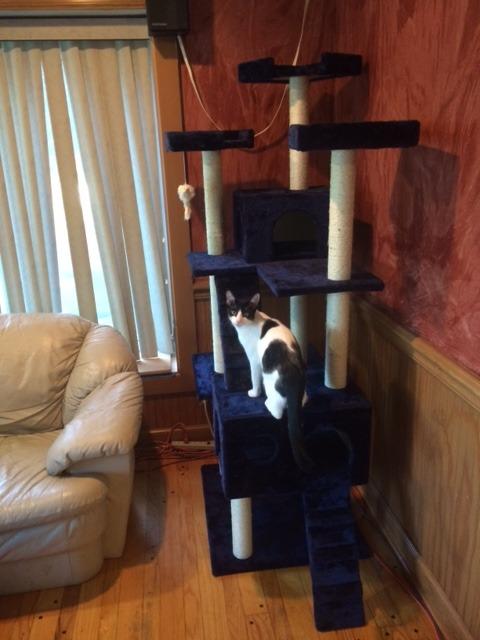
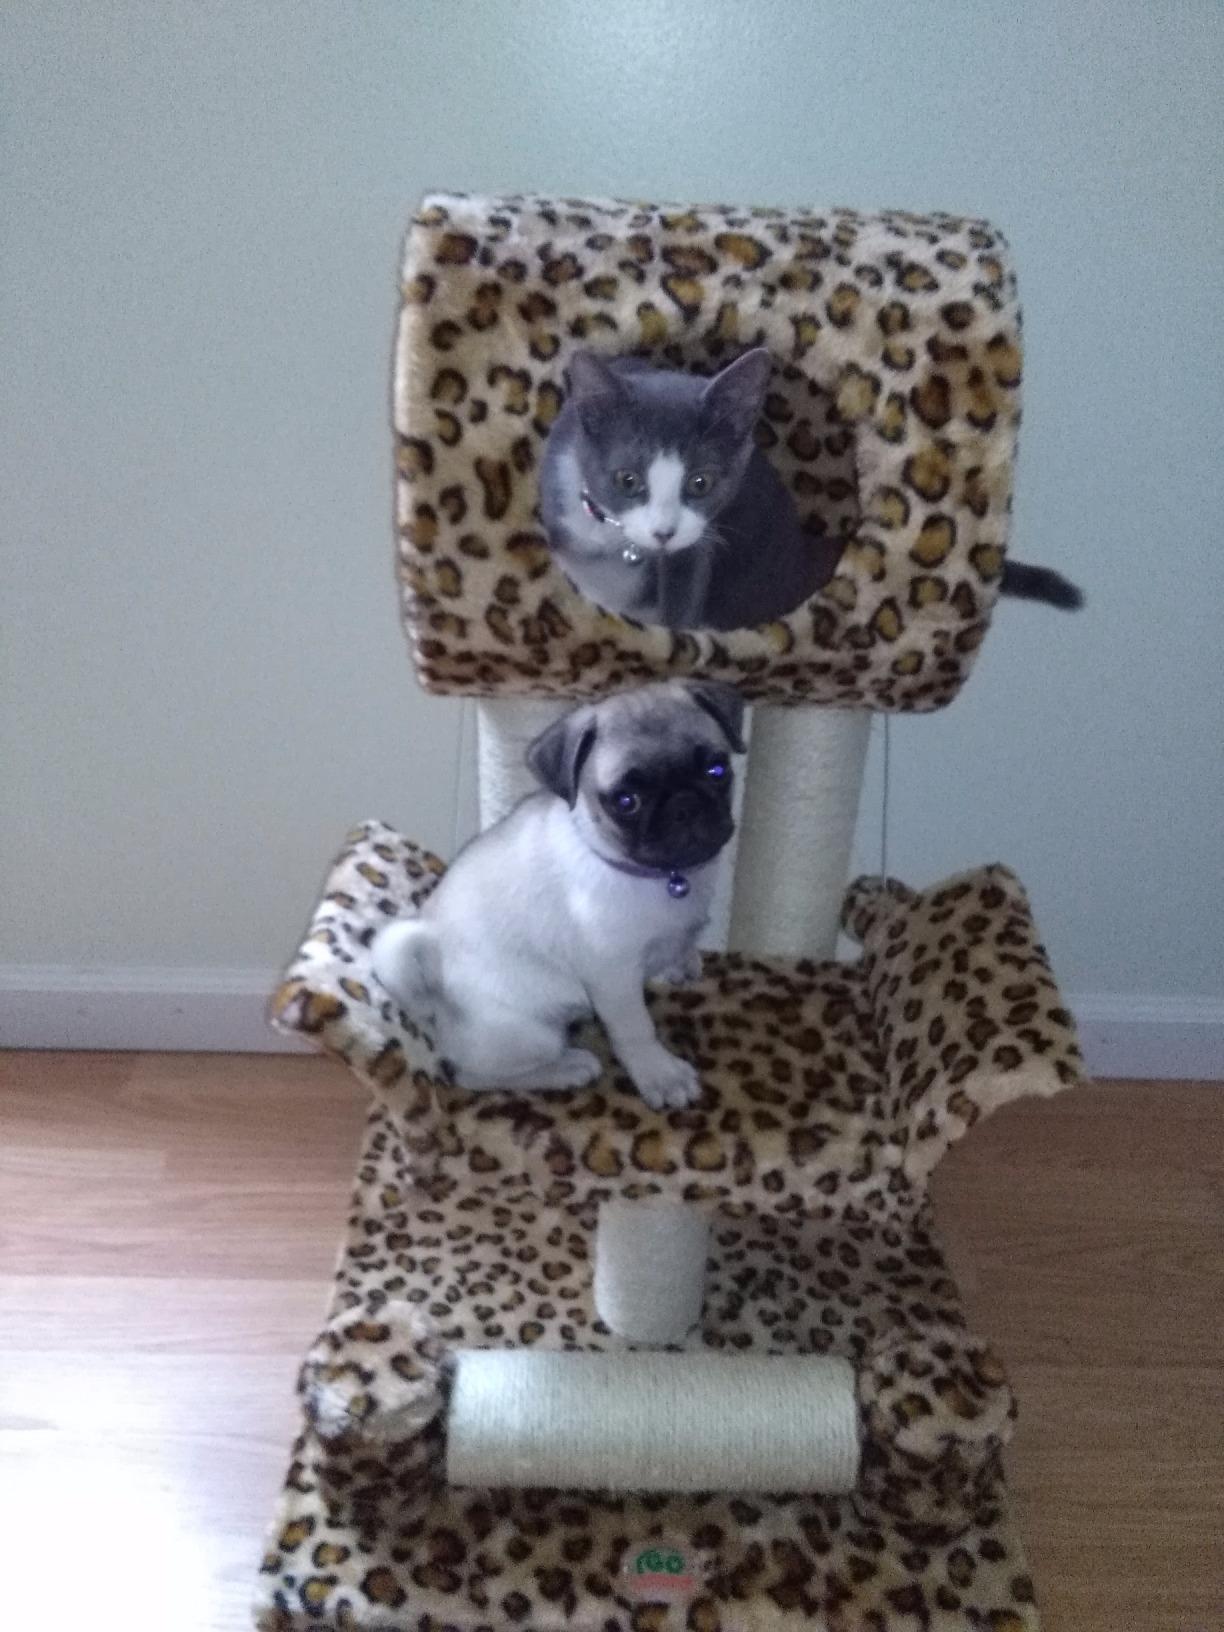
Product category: items_cat tree
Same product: no